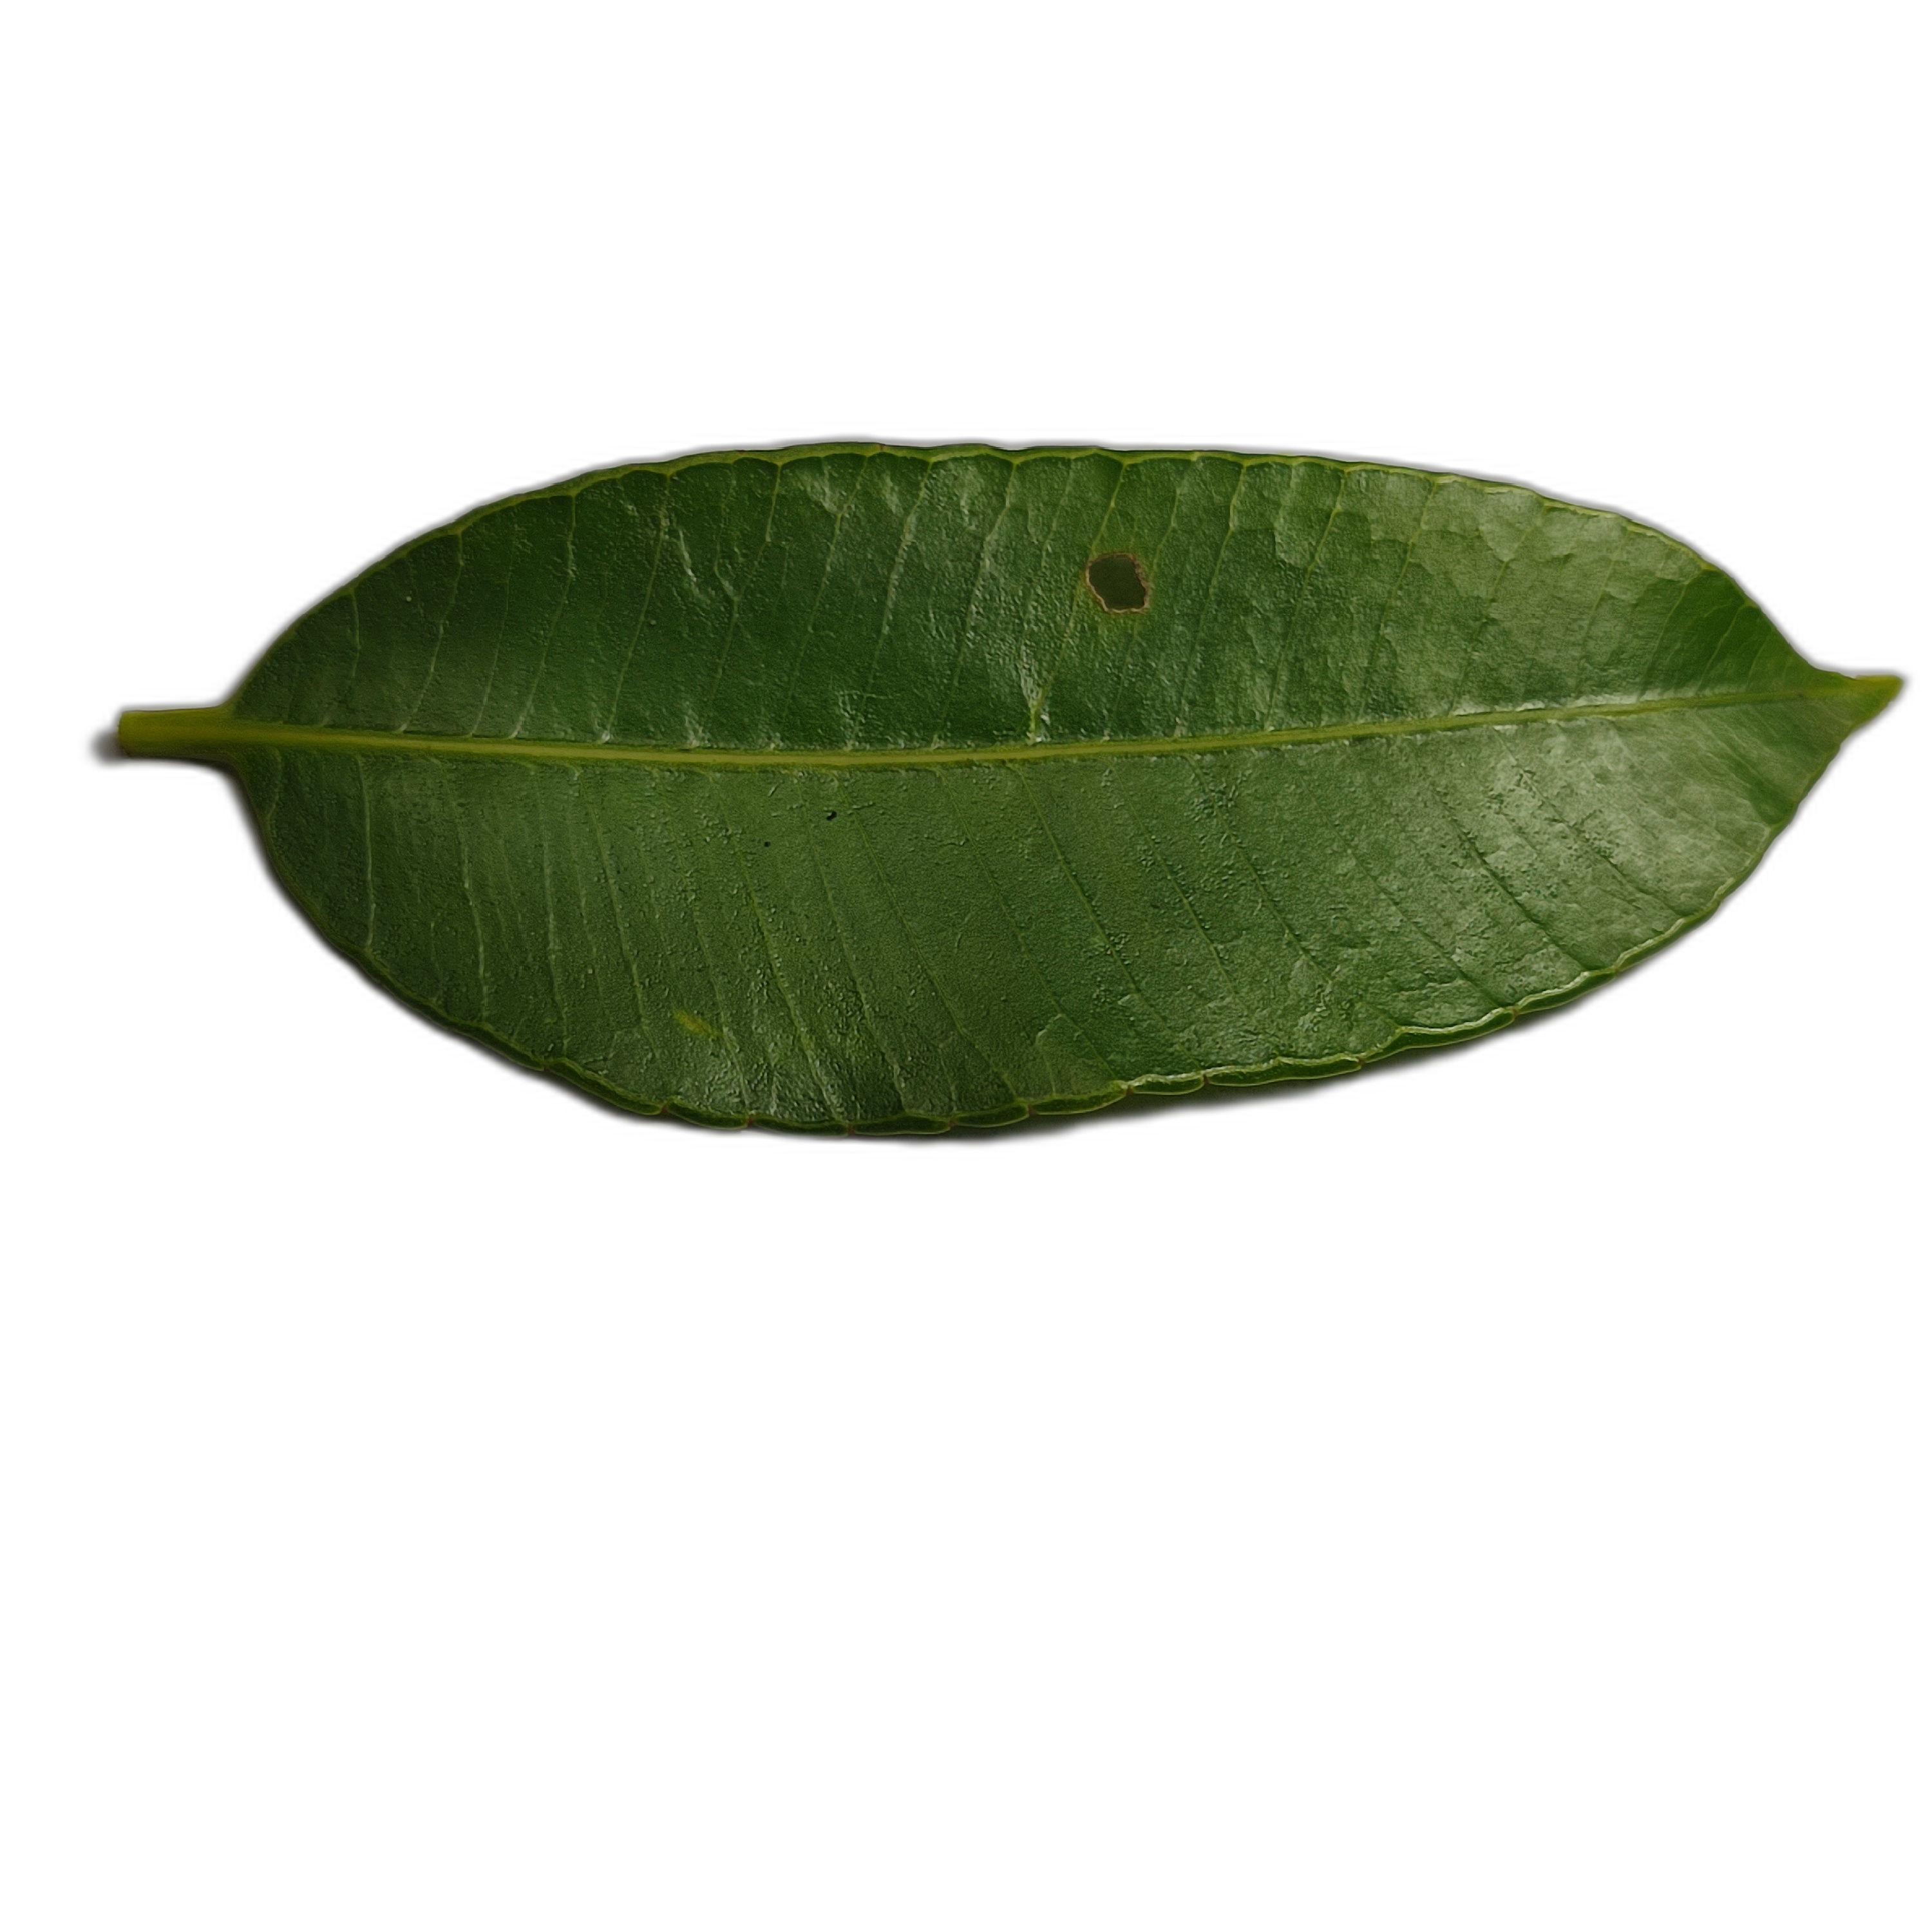
Label: healthy